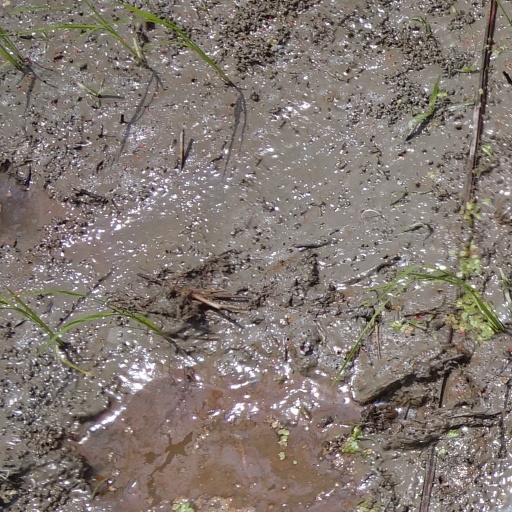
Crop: rice